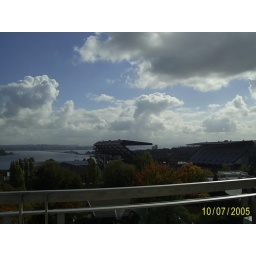
View of the stadium and the lake at the top of the Paul Allen building in Seattle.